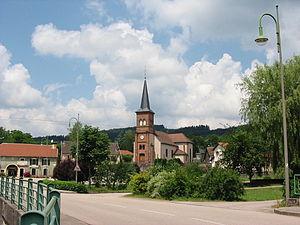
Hurbache est une commune française située dans le département des Vosges, en région Grand Est.